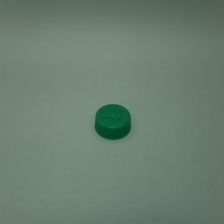
Color: green
Cap type: standard cap